237th Cavalry Regiment (United States)

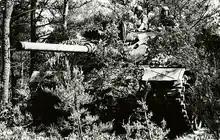
Members of Troop A providing security to infantrymen of the 73rd Brigade at Camp Grayling during a 1984 exercise, 1st Platoon Troopers shown on the Right Spc.4 Terry Miller, Left (Plt.Sgt) Staff Sgt, Gary Anderson

On 15 February 1968, the 1st Squadron was broken up and its elements redesignated or consolidated as part of a nationwide Guard reorganization. The HHT became the 191st Engineer Company, Troop A consolidated with the 191st Engineer Company, Troop B became Troop A of the 1st Squadron, 238th Cavalry, and Troop C consolidated with Troop A of the 238th's 1st Squadron. On 1 March 1977, Troop A of the 238th's 1st Squadron was redesignated as Troop A, 237th Cavalry, part of the 73rd Infantry Brigade. During 1981 summer training at Camp Grayling, the troop was visited by then-Governor of Ohio Jim Rhodes. On 1 June 1989, the 237th was reorganized as a parent regiment under the United States Army Regimental System. On 6 September 1992, the 73rd Brigade was redesignated as the 37th Infantry Brigade. On 31 March 1994, Troop A was consolidated with 2nd Squadron, 107th Armored Cavalry, which concurrently became the 107th Cavalry.